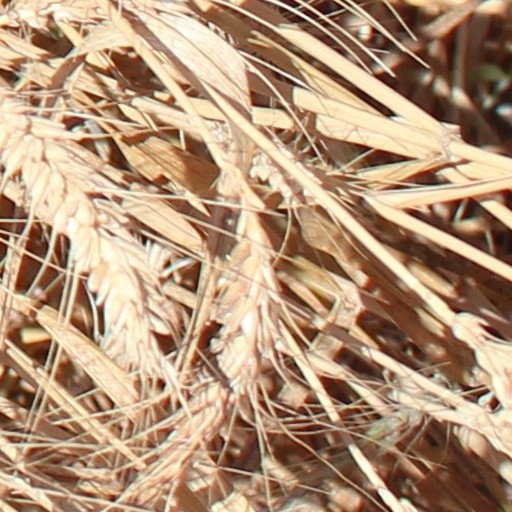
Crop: wheat